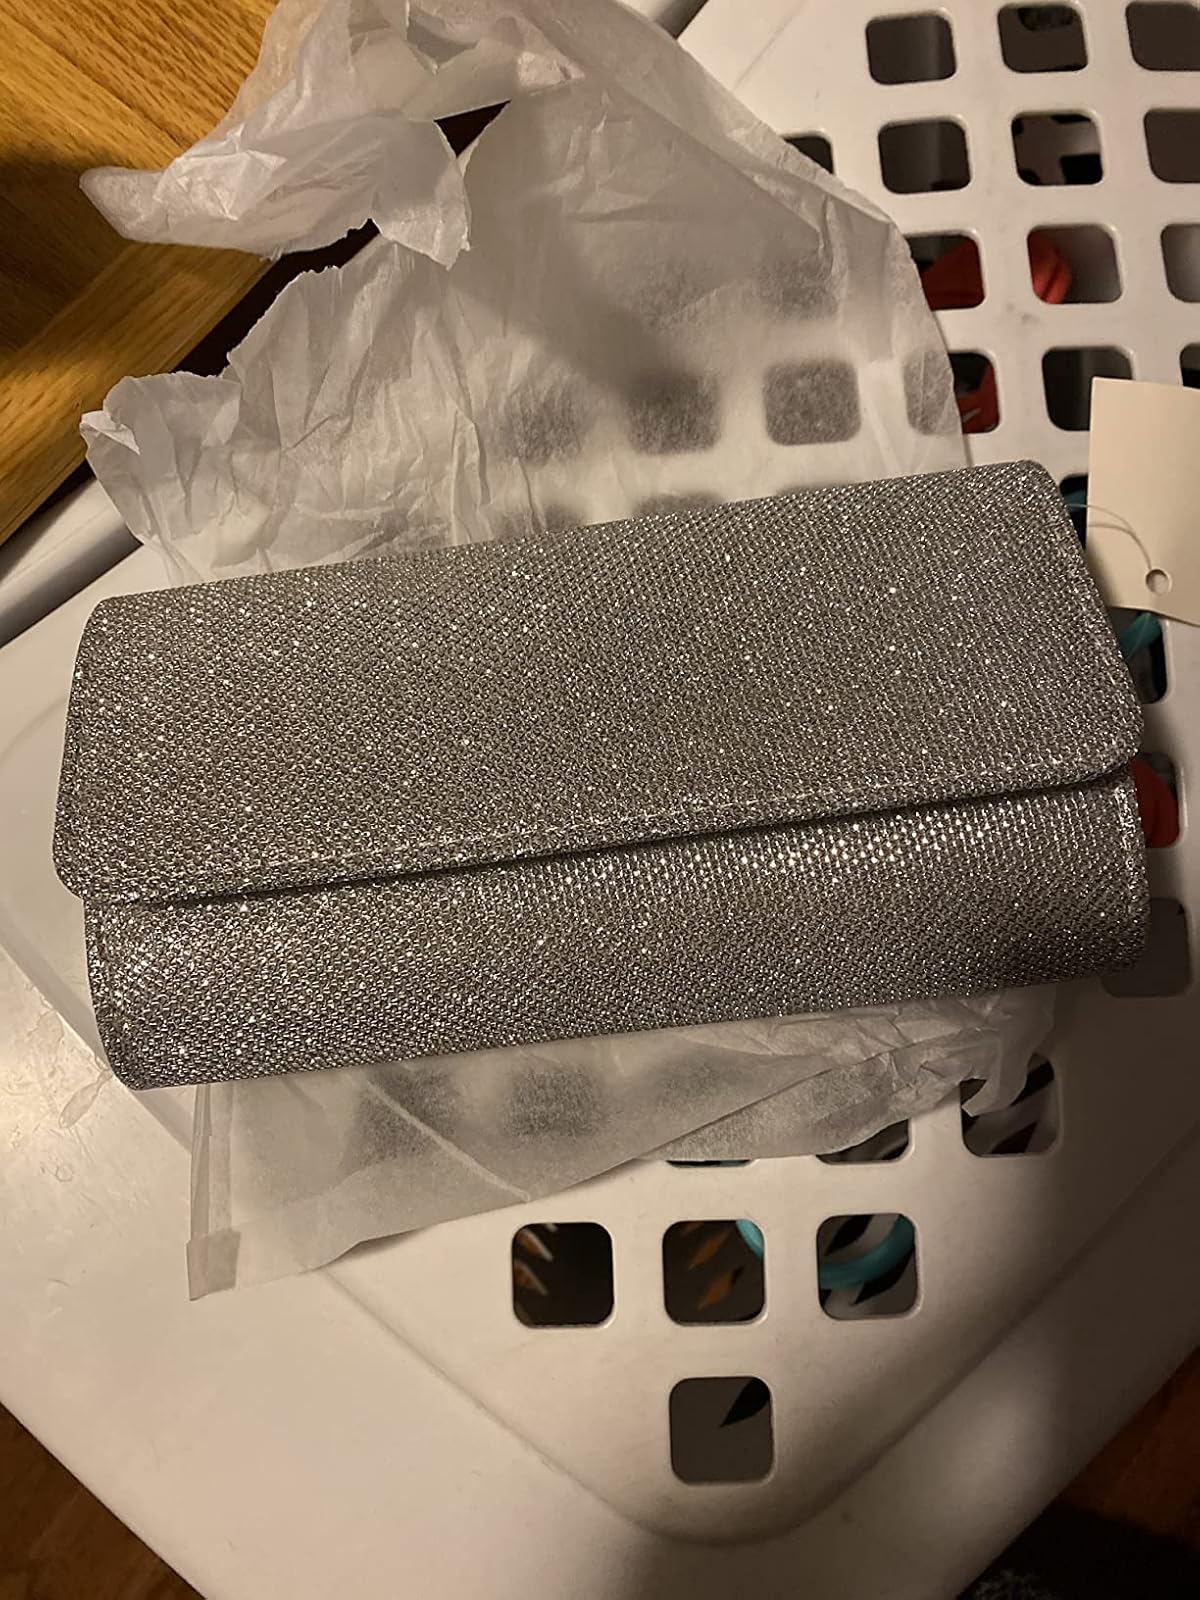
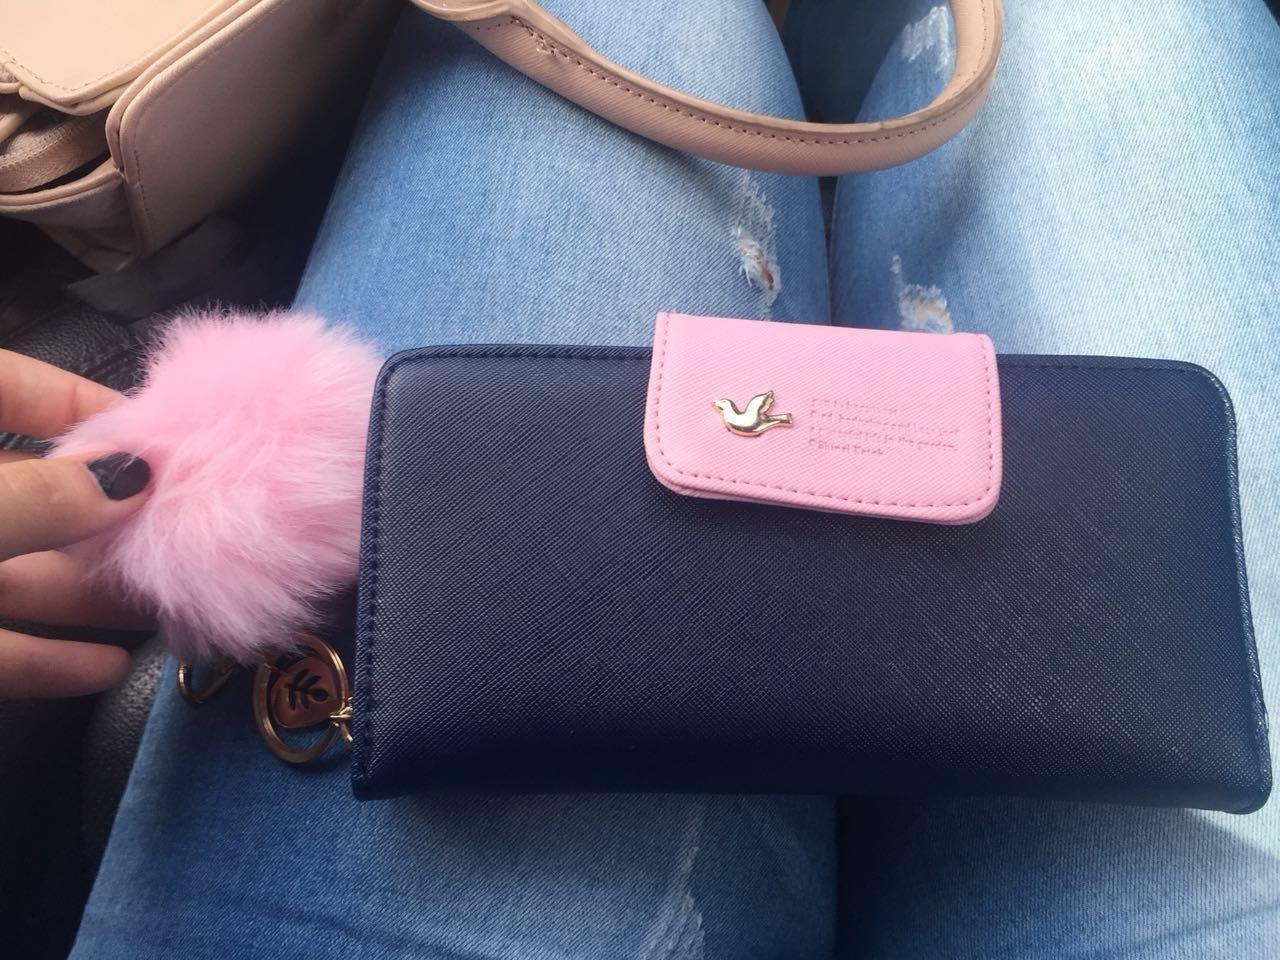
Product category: accessories_handbag
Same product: no